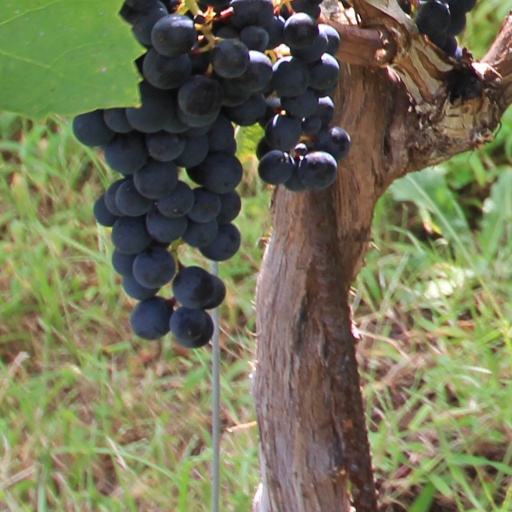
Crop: grape